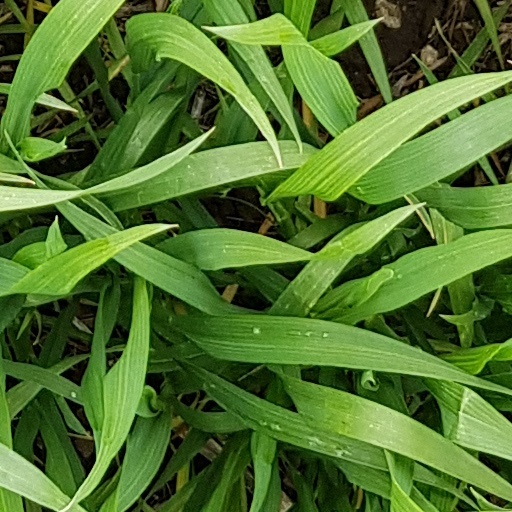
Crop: wheat